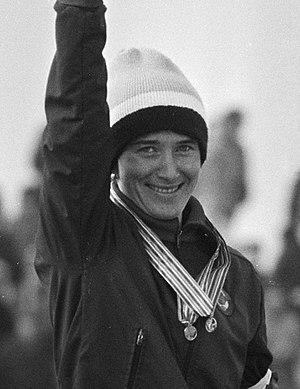
Natalya Anatolyevna Petrusyova, née le 2 septembre 1955 à Pavlovsky Posad est une patineuse de vitesse soviétique.